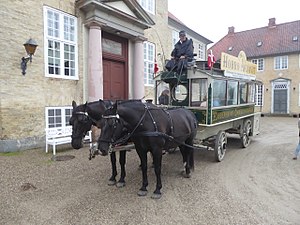
Sporvejsmuseet Skjoldenæsholms historie / 2003-2014: Flere sporvogne og busser / Biler og heste
Hesteomnibussen ved Skjoldenæsholms hovedbygning.
Sporvejsmuseet Skjoldenæsholms historie går fra stiftelsen af foreningen Sporvejshistorisk Selskab 8. februar 1965 over indvielsen af museet 26. maj 1978 og frem til i dag. Sporvejshistorisk Selskab blev stiftet på et tidspunkt, hvor sporvognene i København var ved at blive erstattet af busser. Man besluttede derfor at bevare nogle af de gamle sporvogne, mens tid var. Efterfølgende kom der også sporvogne fra Odense og Aarhus til samt busser og trolleybusser. Imens ledtes efter et sted til en museumssporvej, hvilket lykkedes da man fik kontakt med godset Skjoldenæsholm på Midtsjælland i 1972. Her blev der til at begynde med anlagt en remise og en metersporet strækning til sporvogne fra Aarhus.